Castles in Great Britain and Ireland

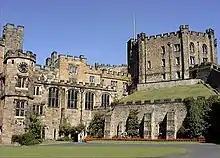
Durham Castle in England, declared a UNESCO World Heritage Site in the 1980s

Some castles in Britain and Ireland continued to have modest military utility into the 18th century. Until 1745 a sequence of Jacobite risings threatened the Crown in Scotland, culminating in the rebellion in 1745. Various royal castles were maintained during the period either as part of the English border defences, like Carlisle, or forming part of the internal security measures in Scotland itself, like Stirling Castle. Stirling was able to withstand the Jacobite attack in 1745, although Carlisle was taken; the siege of Blair Castle, at the end of the rebellion in 1746, was the final castle siege to occur in the British Isles. In the aftermath of the conflict Corgaff and many others castles were used as barracks for the forces sent to garrison the Highlands. Some castles, such as Portchester, were used for holding prisoners of war during the Napoleonic Wars at the end of the century and were re-equipped in case of a popular uprising during this revolutionary period. In Ireland Dublin Castle was rebuilt following a fire and reaffirmed as the centre of British administrative and military power.